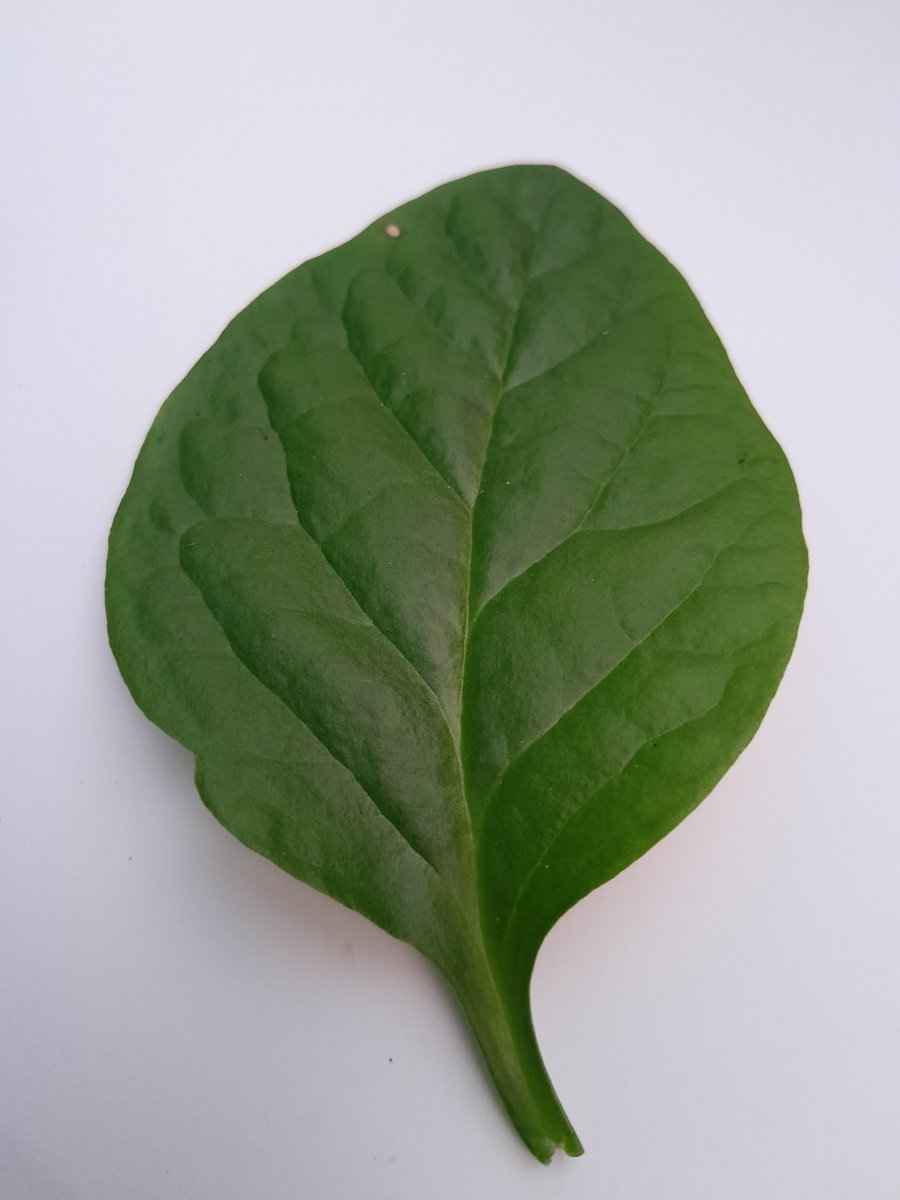
Label: Healthy-Leaf